Royal Danish Agricultural Society

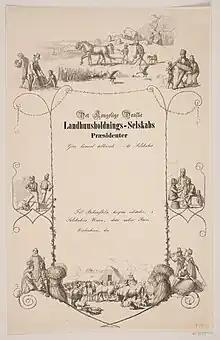
A diploma from the Royal Danish Agricultural Society designed by Jørgen V. Sonne in 1842

The Royal Danish Agricultural Society (Danish: Det Kongelige Danske Landhusholdningsselskab, DKHL) was founded in 1769.